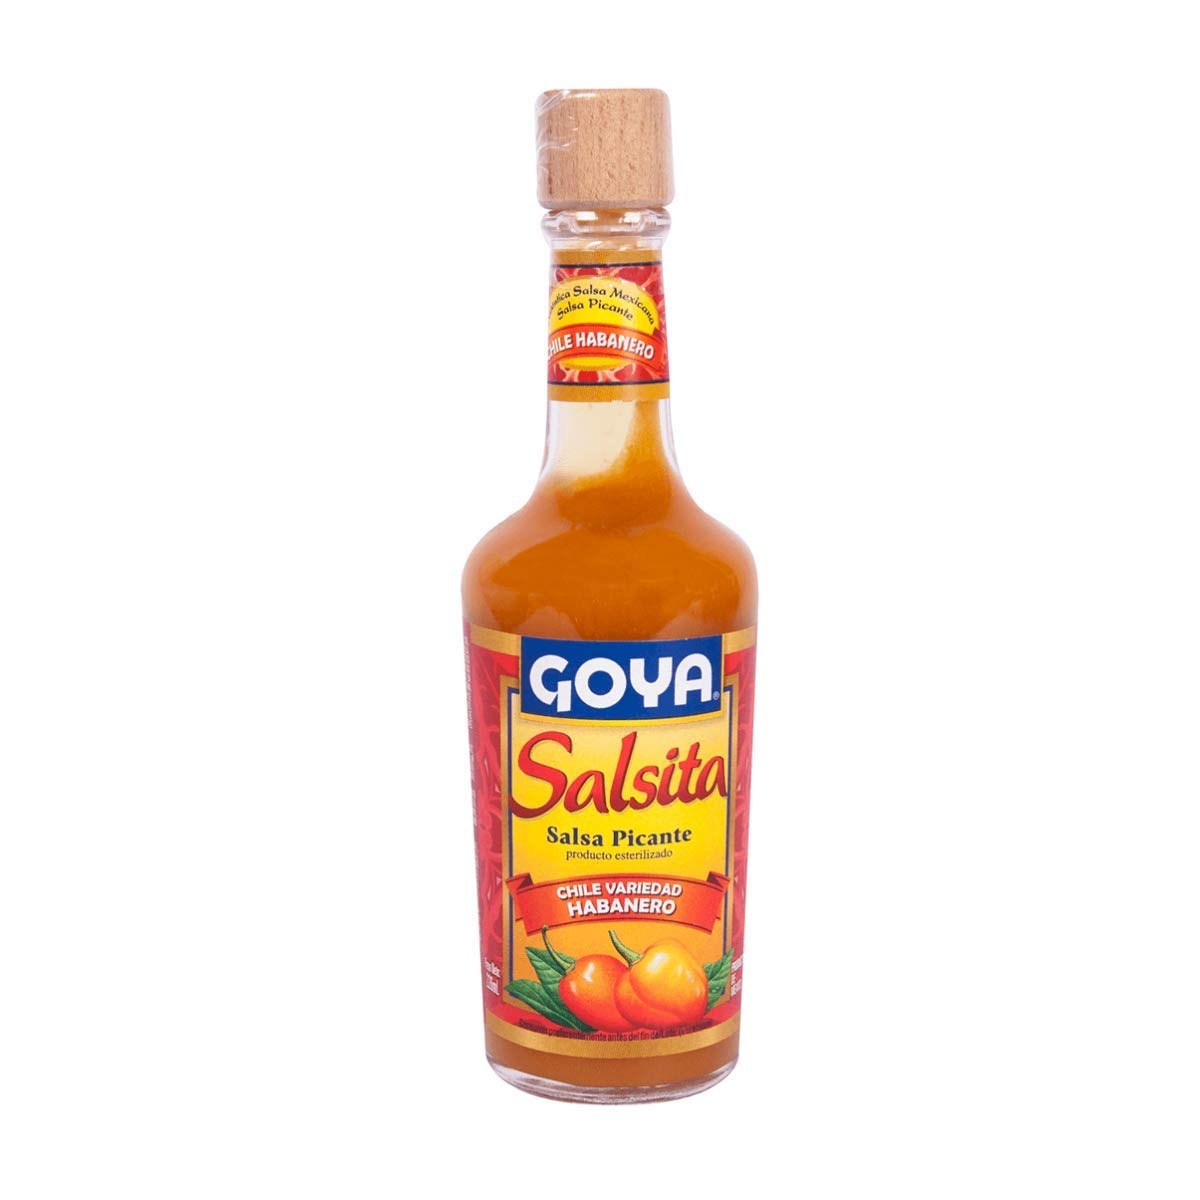
Item Name: Goya Salsita Habanero - 8 oz bottle
Bullet Point 1: Salsita Goya con Habanero
Bullet Point 2: Delicious Hot Sauce
Product Description: Hot Sauces
Value: 8.0
Unit: Ounce

Price: 12.99